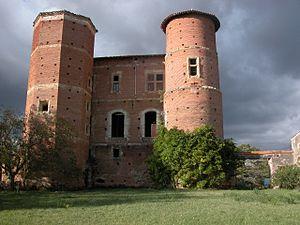
Chateau Nogarède a Sieuras
Sieuras est une commune française, située dans le département de l'Ariège en région Occitanie.
Le château de Nogarède est un château fort situé sur la commune de Sieuras dans le département de l'Ariège, en France.
Cet article recense les monuments historiques de l'Ariège, en France.